Yeh Kaali Kaali Ankhein

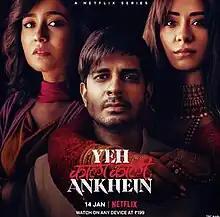
Promotional artwork

Yeh Kaali Kaali Ankhein is an Indian Hindi-language romantic crime thriller television series on Netflix created and directed by Sidharth Sengupta. The series stars Tahir Raj Bhasin, Shweta Tripathi and Anchal Singh in the lead roles with Saurabh Shukla, Surya Sharma, Arunoday Singh and Brijendra Kala playing supporting roles. The title of the series is derived from a song of the same name from the 1993 film "Baazigar".